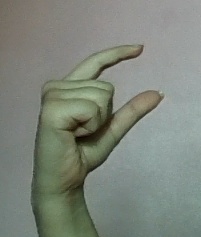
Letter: dal